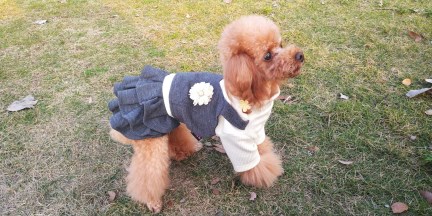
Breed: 2925-n000114-toy_poodle